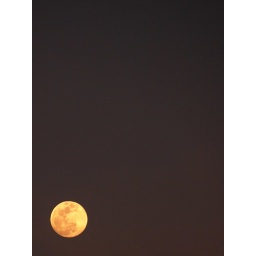
taken this evening as i was leaving work, opposite in the sky from the red sunset.